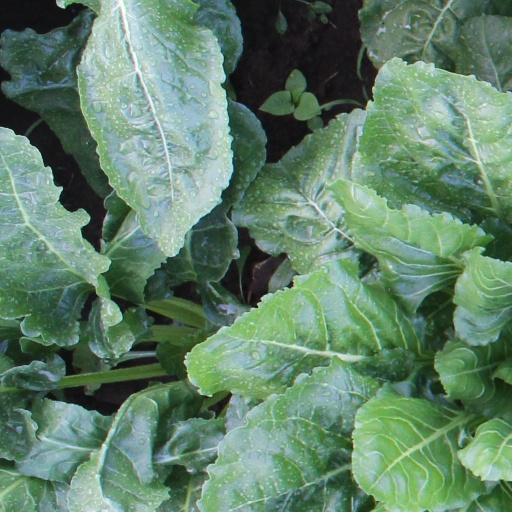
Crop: sugar beet